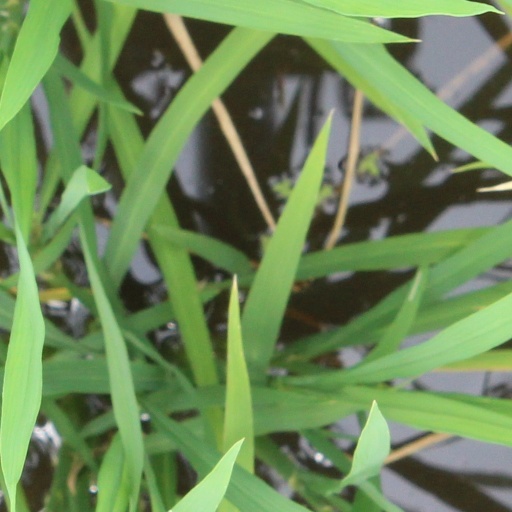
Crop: rice